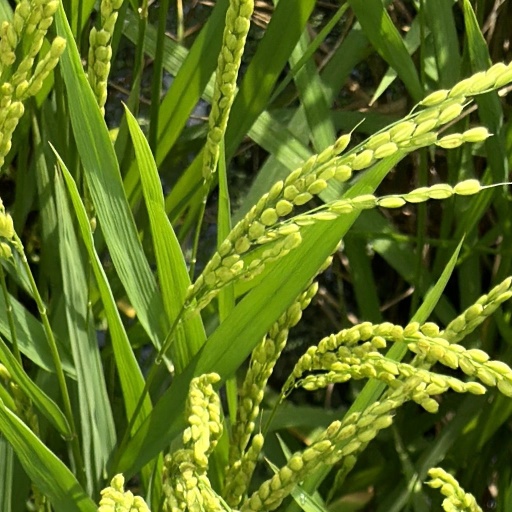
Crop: rice